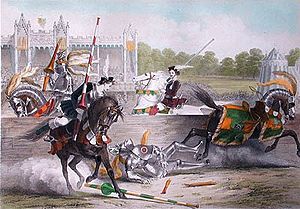
Reenactment / Historie
The joust between the Lord of the Tournament and the Knight of the Red Rose, et litografi til minde om Eglinton Tournament of 1839.
Reenactment er en måde at formidle historie på, hvor deltagerne forsøger at genskabe en bestemt tidsperiode eller begivenhed. Dette kan være et enkelt slag for eksempel i Den Amerikanske Borgerkrig eller en hel historisk tidsalder som for eksempel middelalderen.